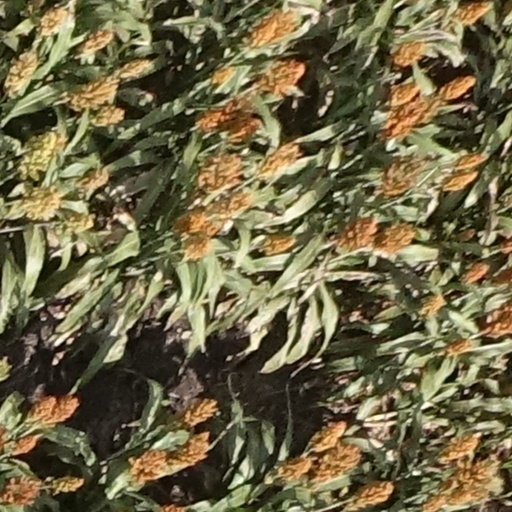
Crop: sorghum